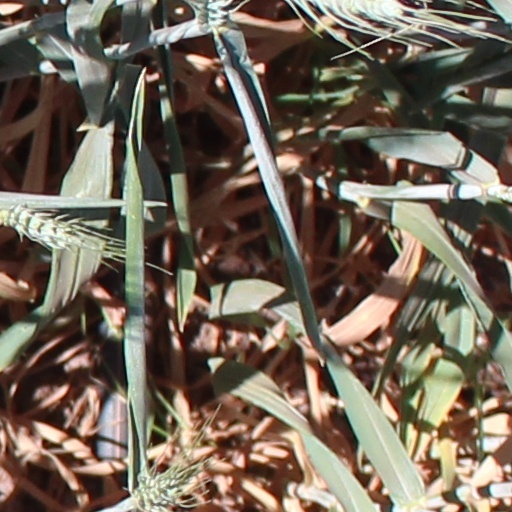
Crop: wheat